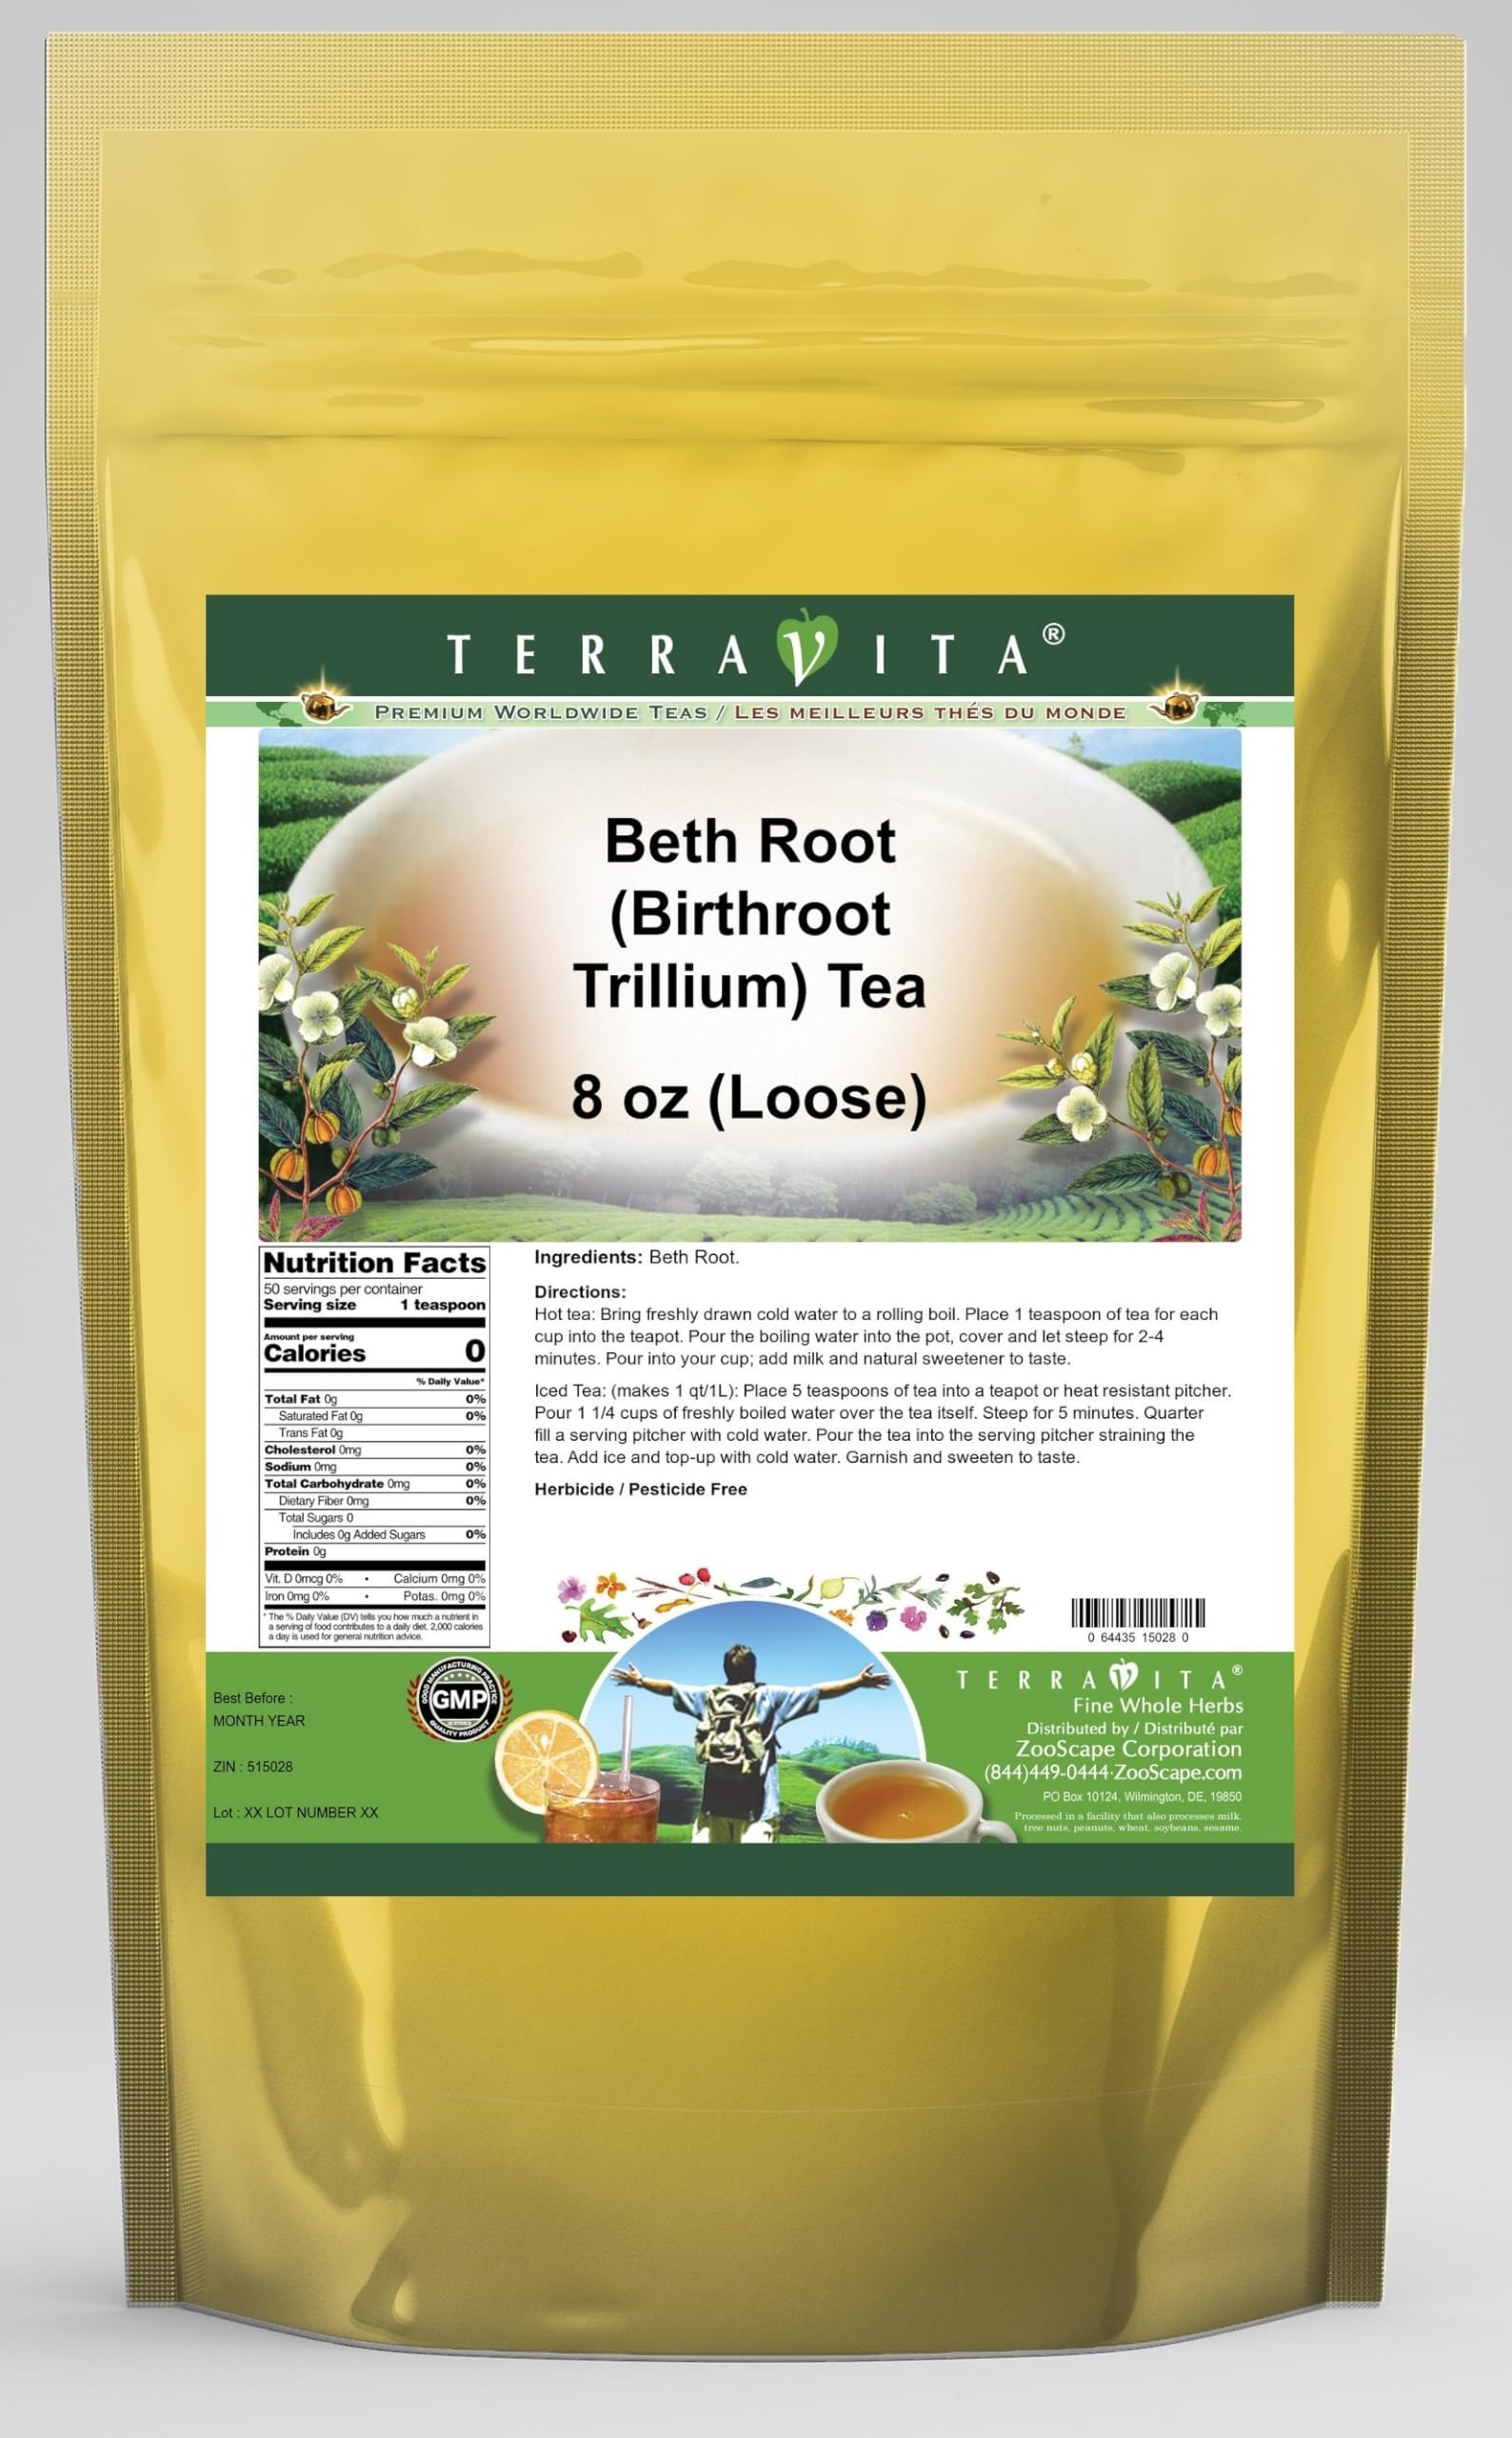
Item Name: Beth Root (Birthroot Trillium) Tea (Loose) (8 oz, ZIN: 515028)
Bullet Point 1: Beth Root (Birthroot Trillium) Tea (Loose) (8 oz, ZIN: 515028)
Bullet Point 2: No fillers.
Bullet Point 3: Manufacturer: TerraVita
Bullet Point 4: Size: 8 oz
Bullet Point 5: Loose Leaf Herbal Tea - Packed in a convenient upright pouch!
Product Description: Beth Root (Birthroot Trillium) Tea (Loose) (8 oz, ZIN: 515028)<BR><BR>Packaged in the United States in a GMP certified facility (Good Manufacturing Practice).<BR><BR>No fillers.<BR><BR>Manufacturer: TerraVita<BR><BR>Size: 8 oz<BR><BR>Loose Leaf Herbal Tea - Packed in a convenient upright pouch!<BR><BR>Ingredients: Beth Root
Value: 8.0
Unit: Ounce

Price: 56.53